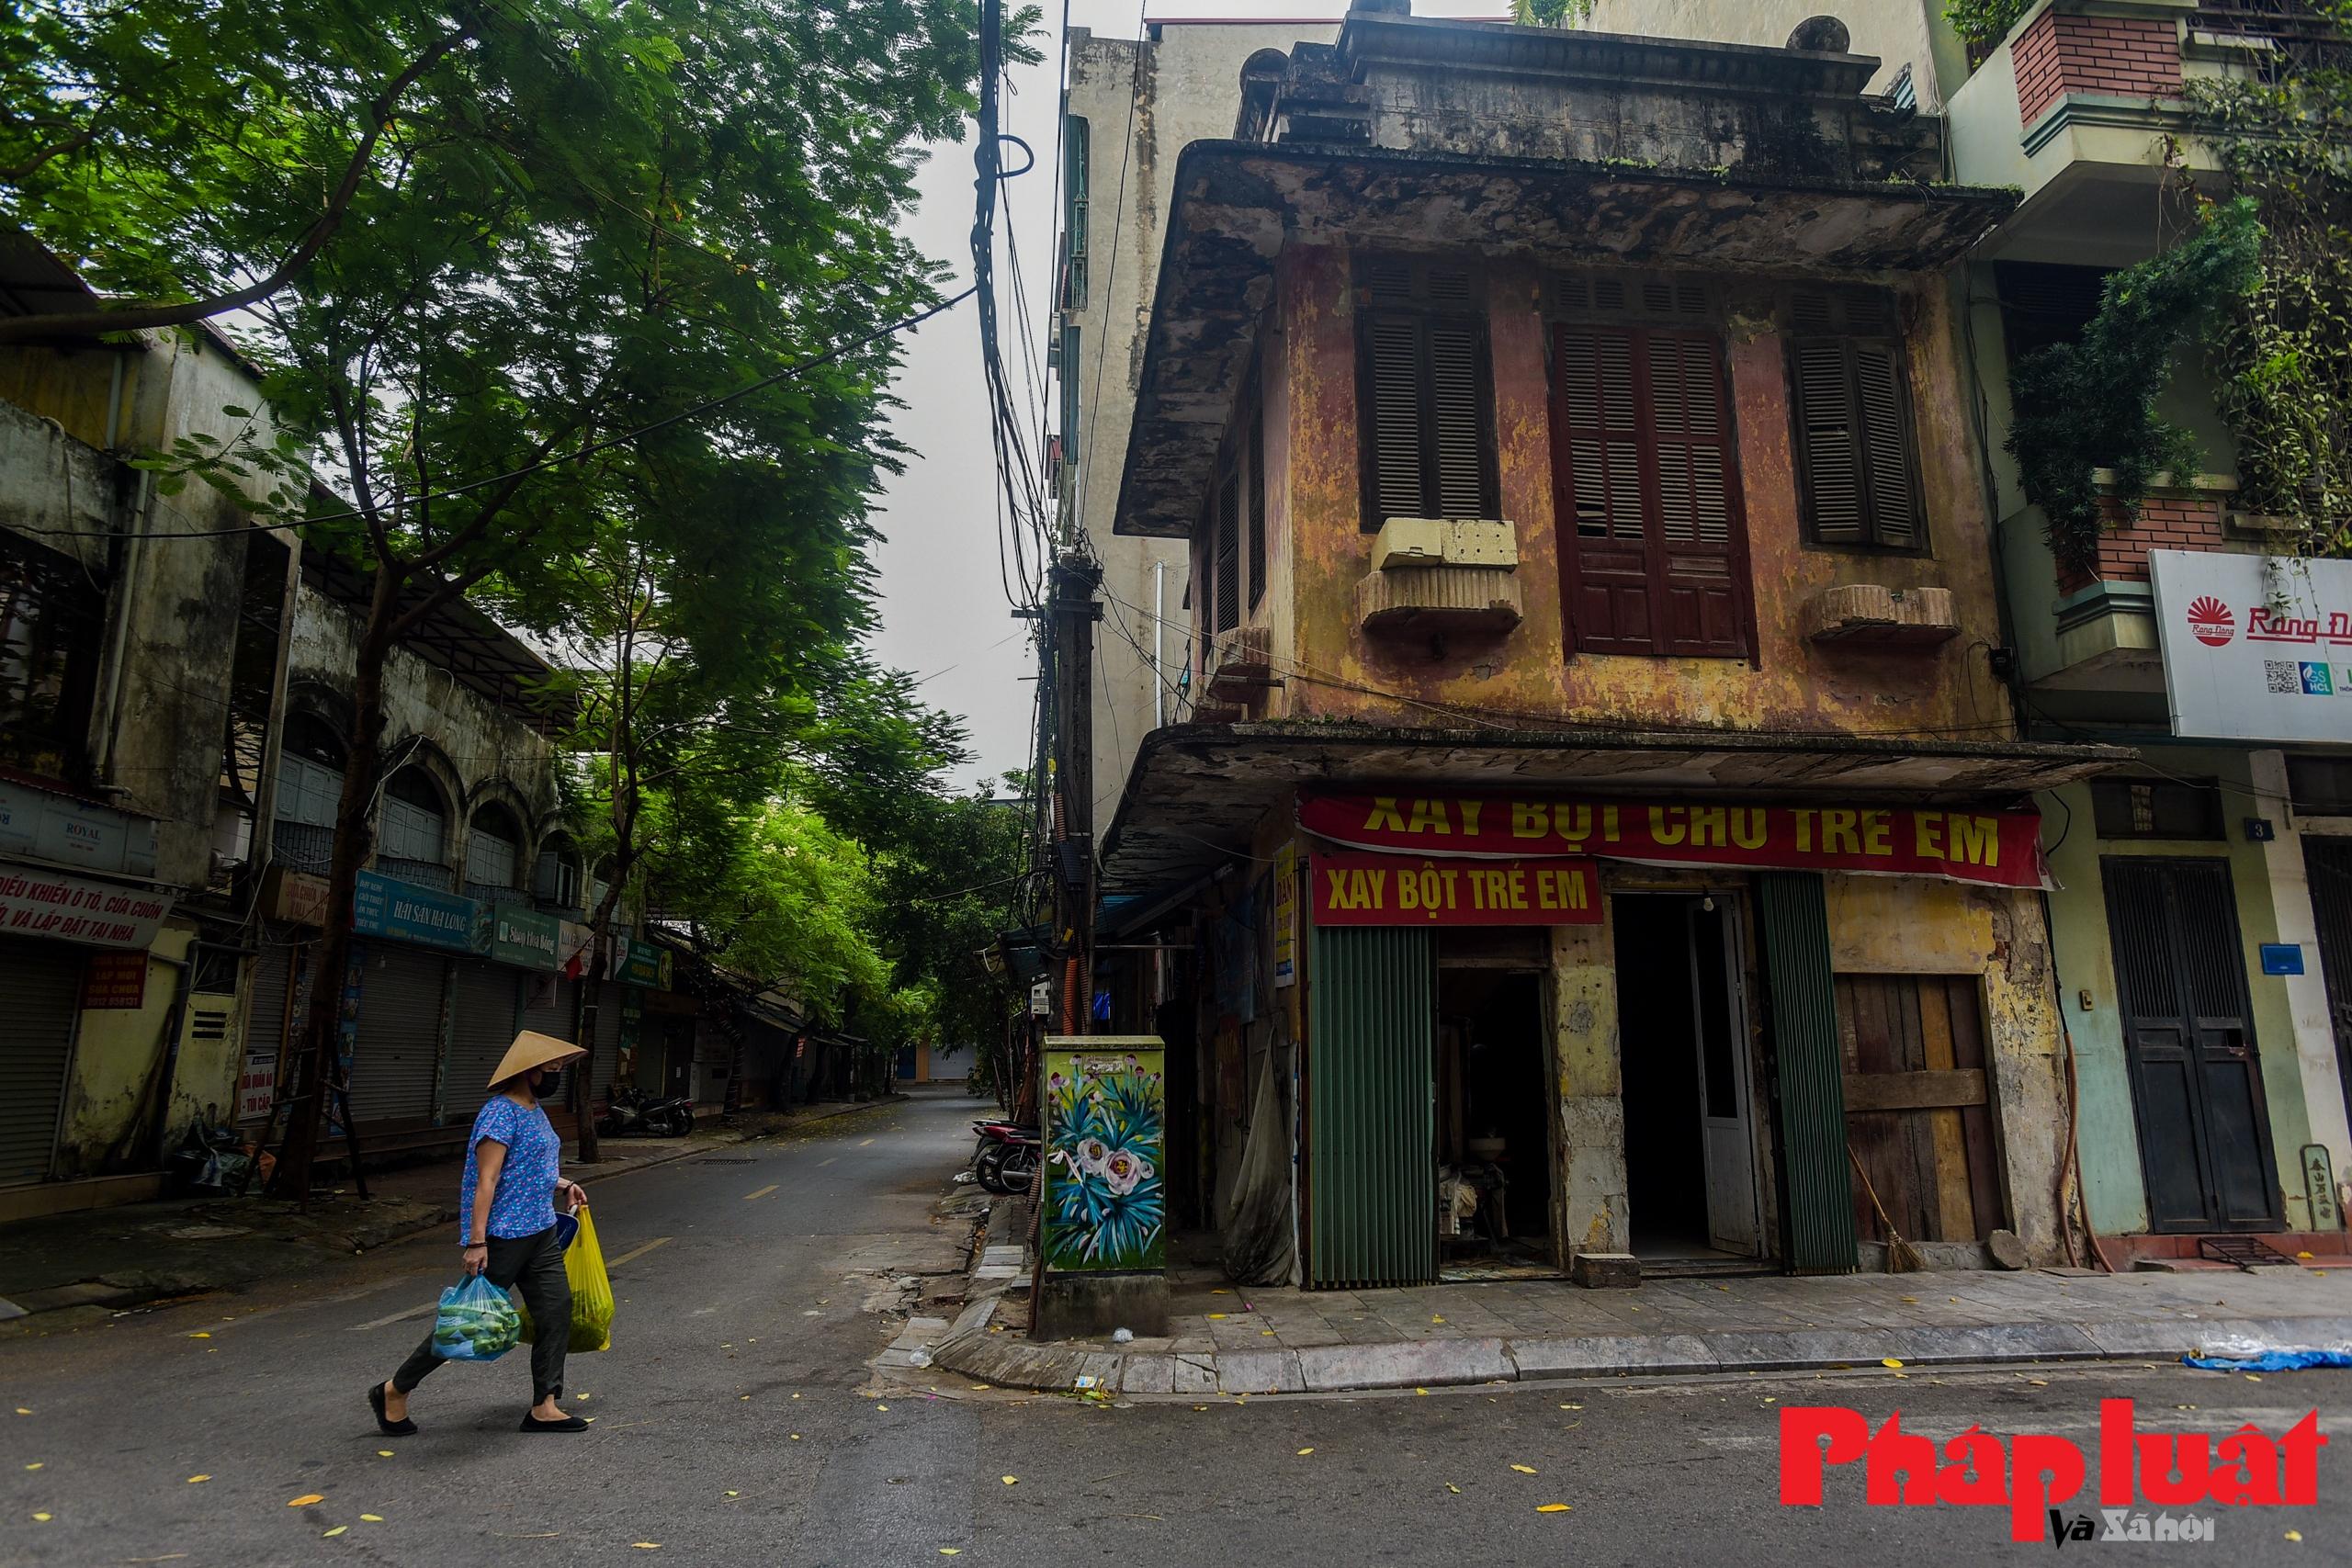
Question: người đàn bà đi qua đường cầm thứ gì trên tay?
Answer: người đàn bà đi qua đường cầm những bịch đồ